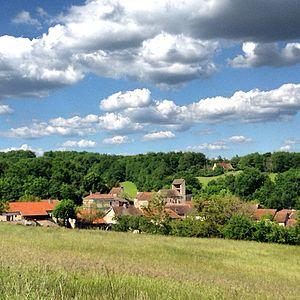
Catus est une commune française située dans le département du Lot, en région Occitanie.